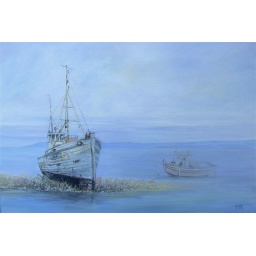
A painting on an old boat painted in acrylics on box canvas.